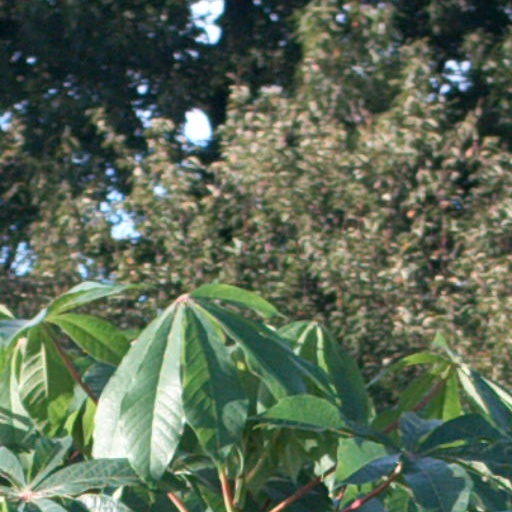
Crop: cassava